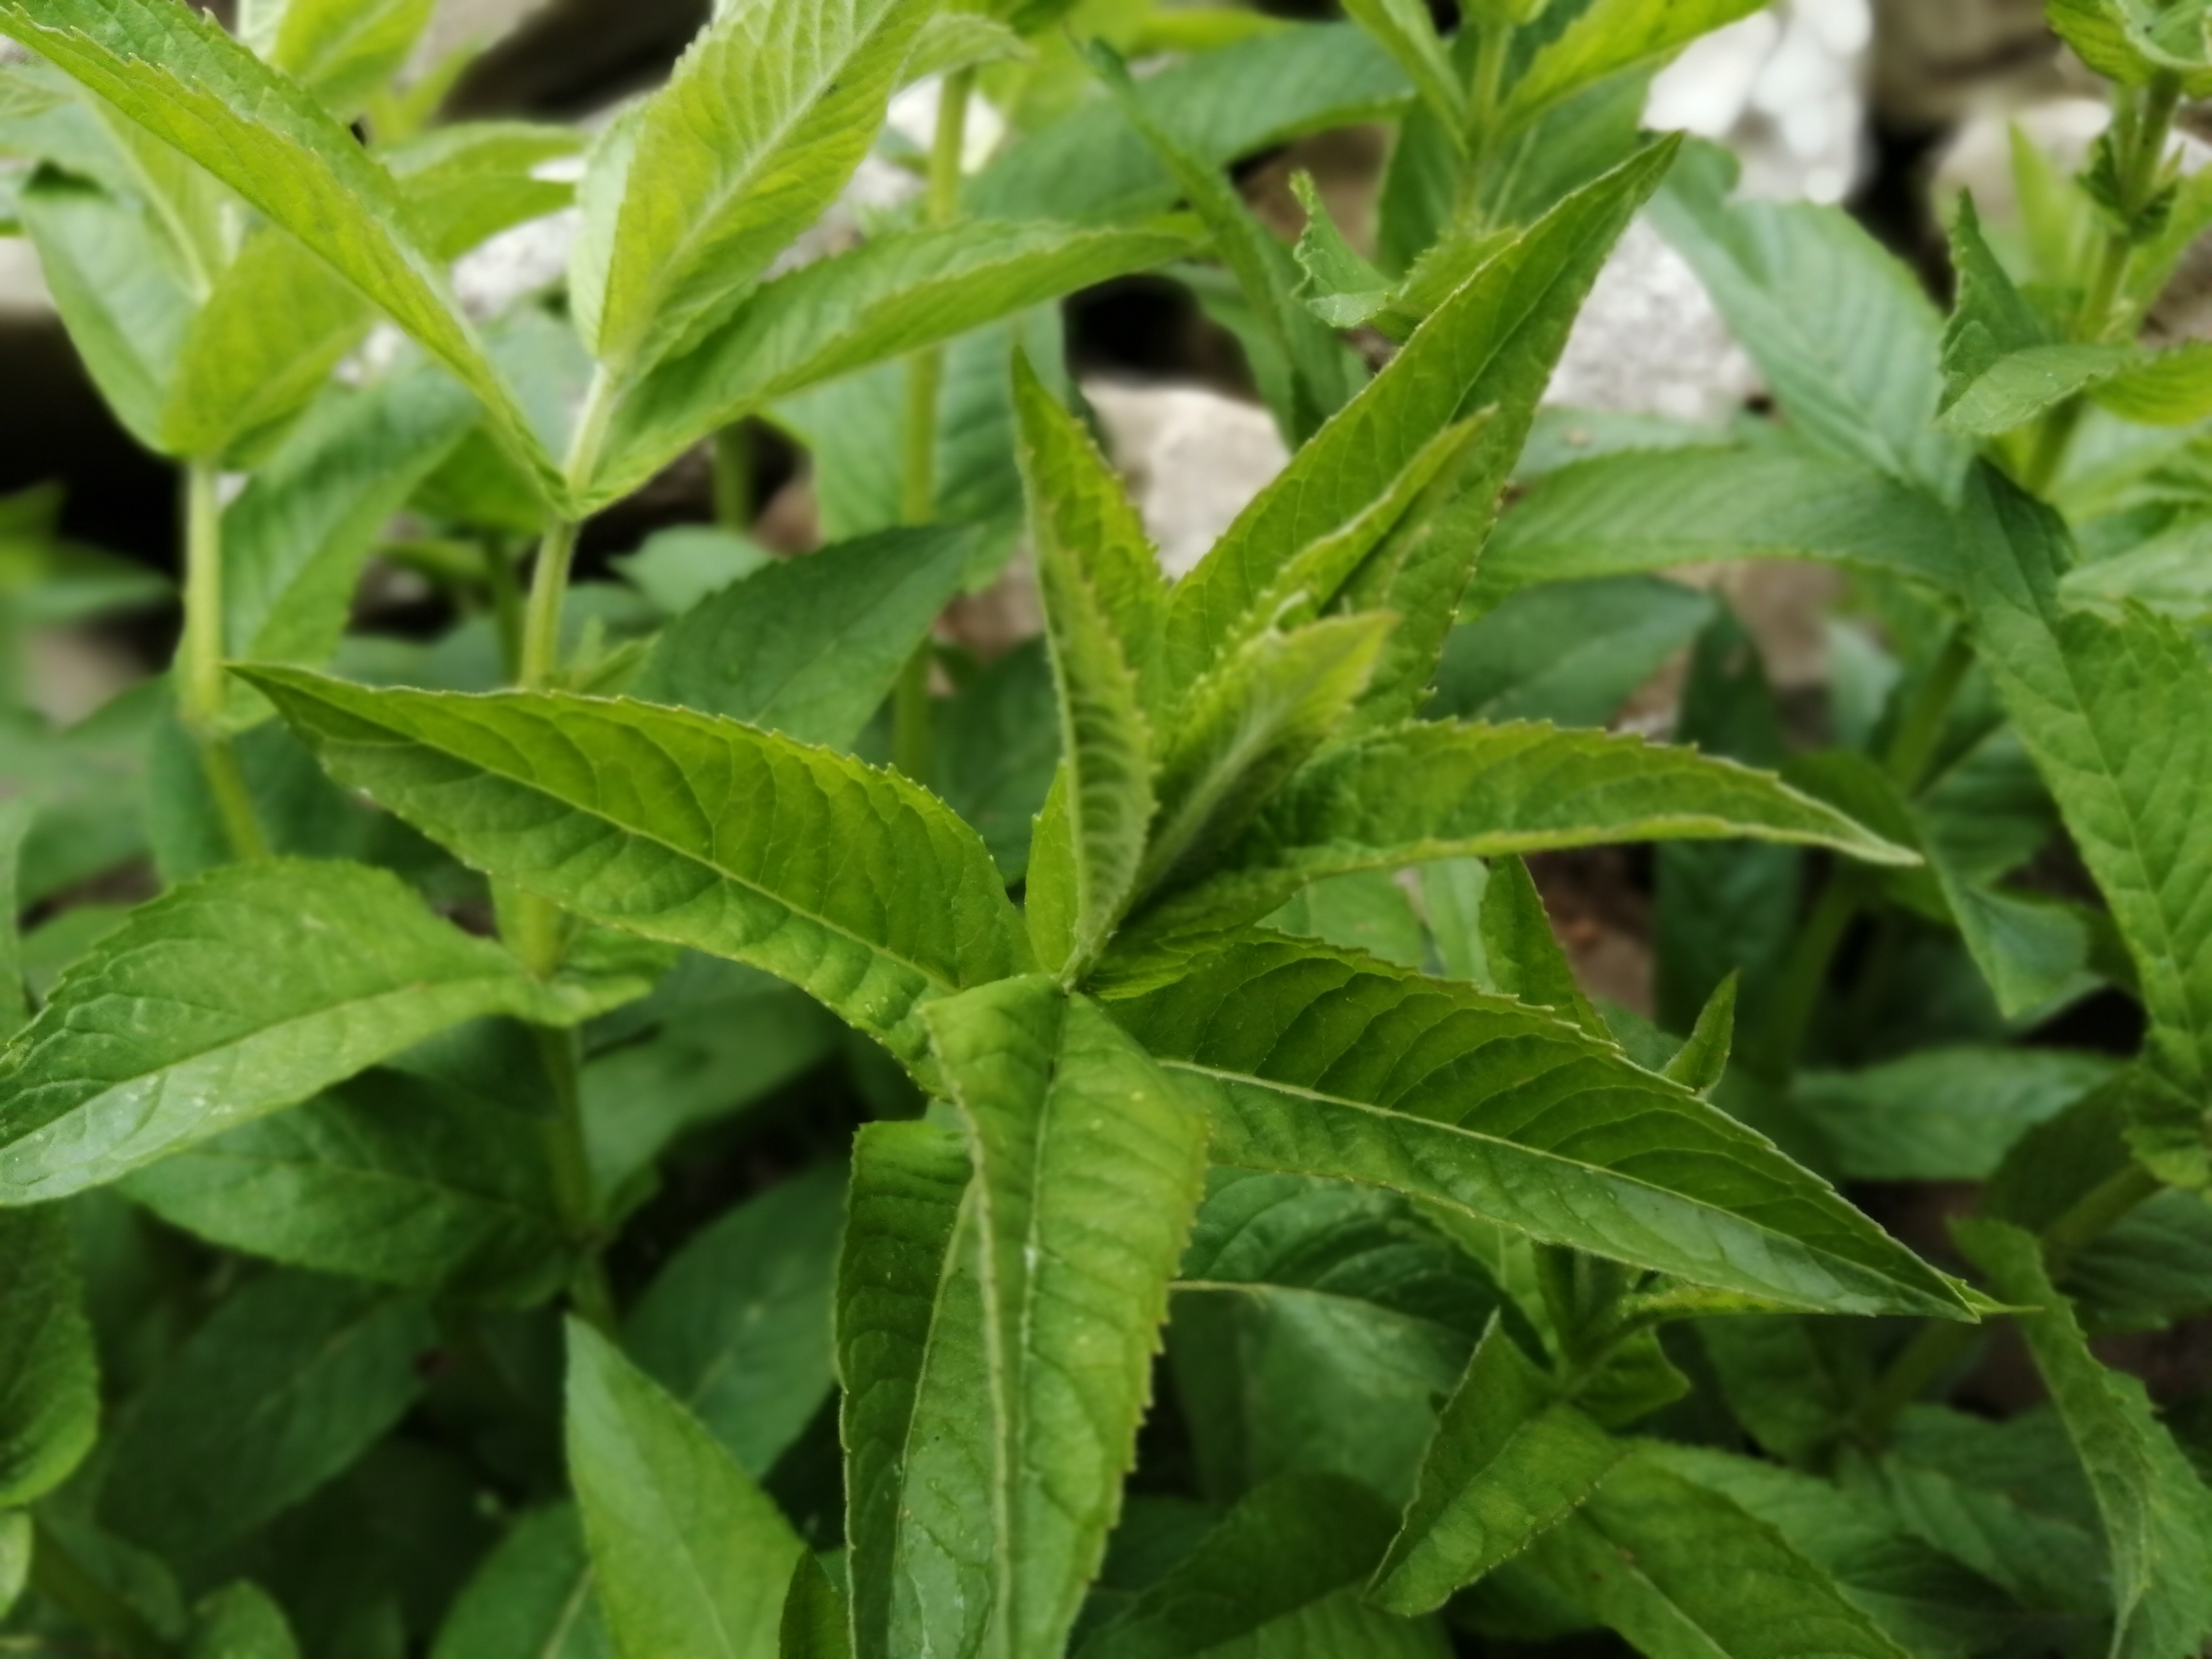
mint leaves, peppermint, spearmint, flower, flowering plant, plant, leaf, herb, Lemon beebrush, Stevia rebaudiana, verbena family, herbaceous plant, Epazote